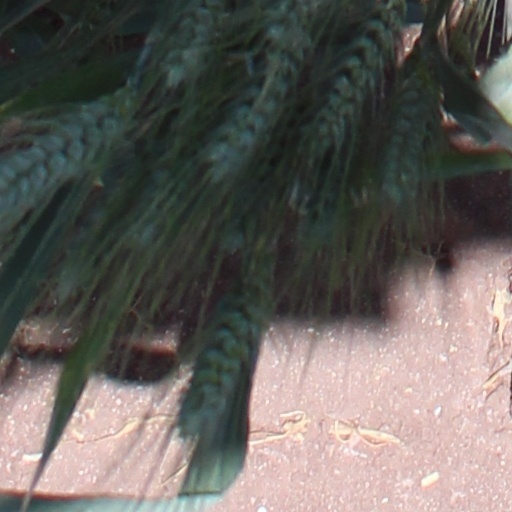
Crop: wheat